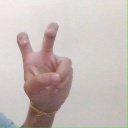
अक्षर: ई